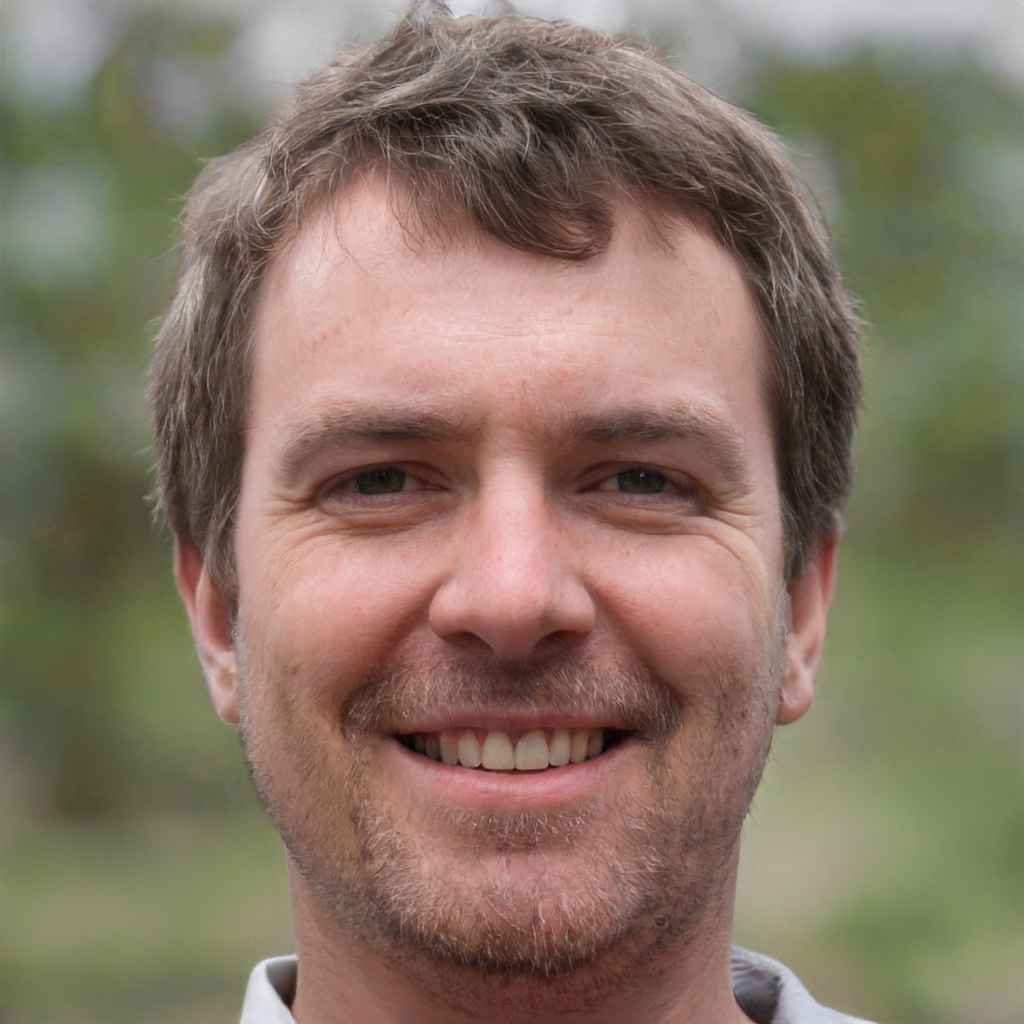
Gender: Male